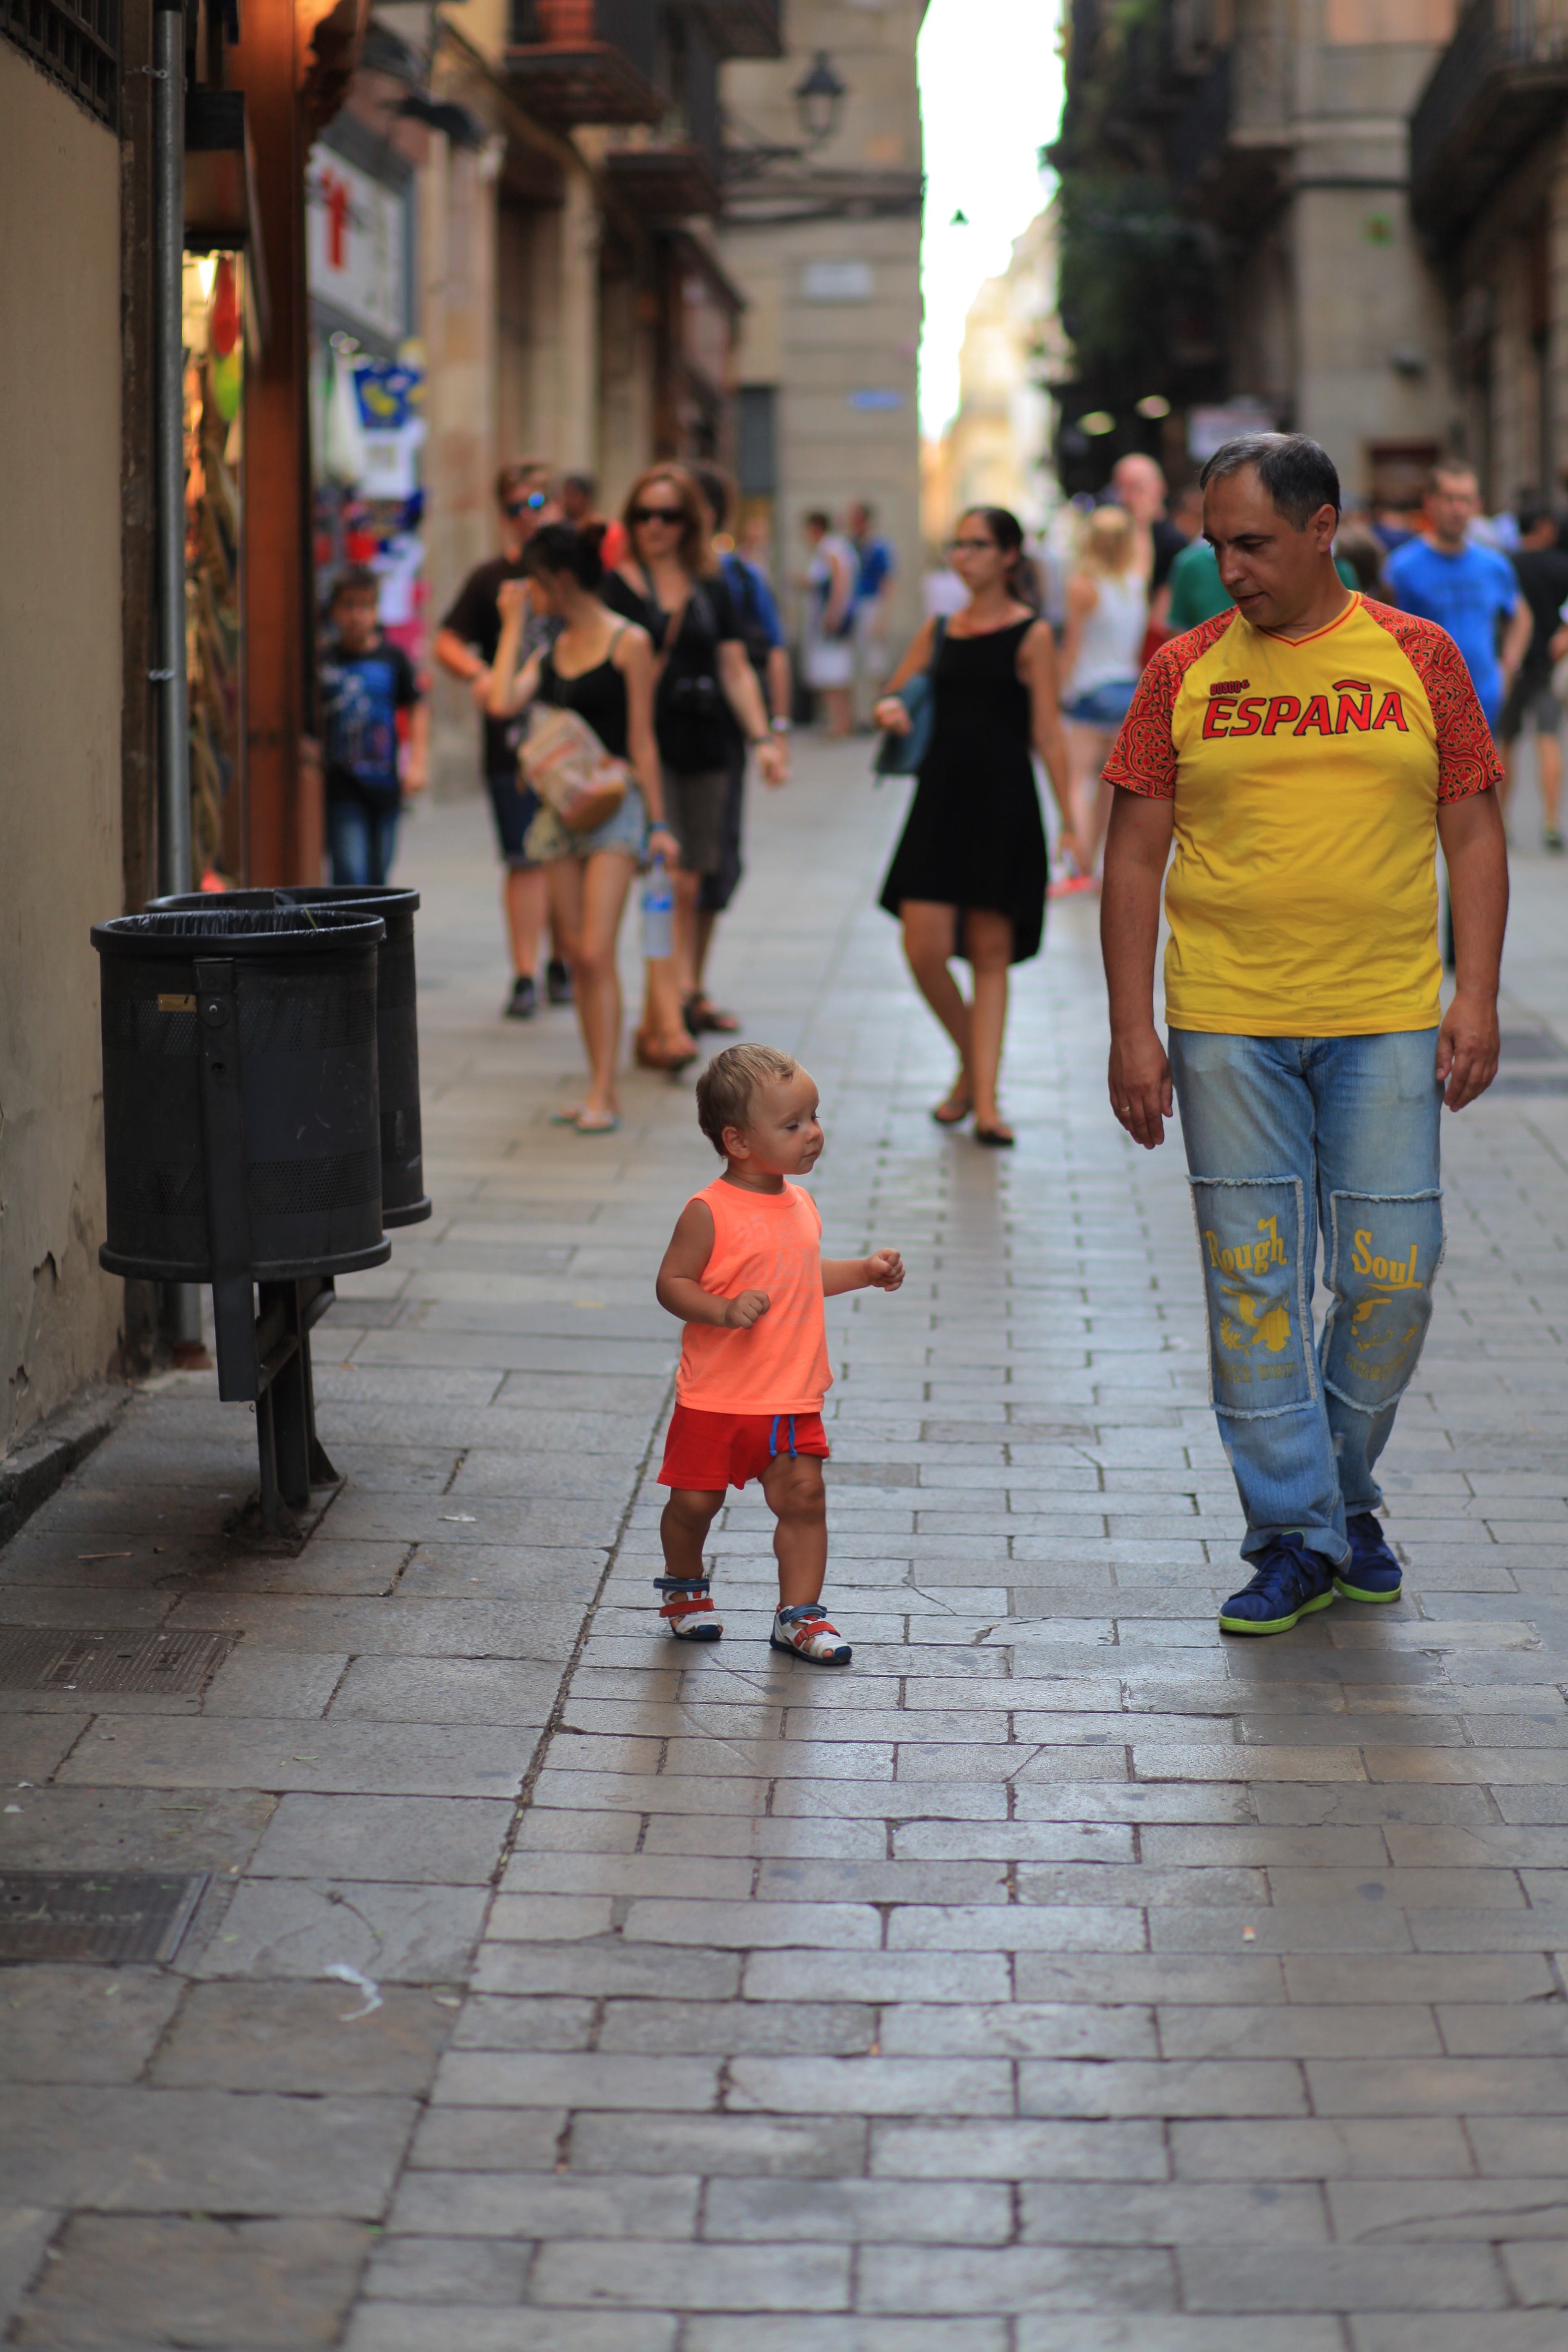
pedestrian, walking, people, road, street, crowd, walk, spring, color, father, child, baby, barcelona, spain, temple, infrastructure, snapshot